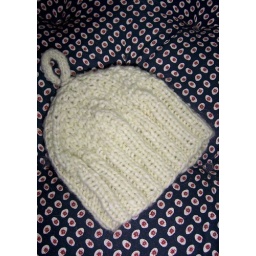
the color is poor in these photos. this hat is really a soft celadon color...a pale yellow green.